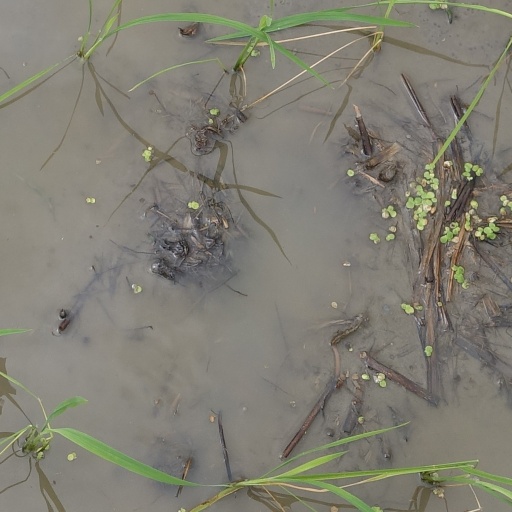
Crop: rice